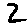
Label: 2